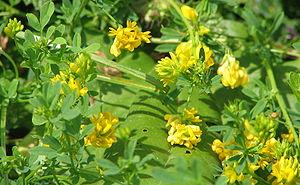
La luzerne cultivée, « reine des plantes fourragères », parfois appelée « grand trèfle » ou « foin de Bourgogne », est une espèce de plantes dicotylédones de la famille des Fabaceae, sous-famille des Faboideae, originaire des régions tempérées du Proche-Orient et de l'Asie centrale.
L'évapotranspiration est la quantité d'eau transférée vers l'atmosphère, par l'évaporation au niveau du sol et au niveau de l'interception des précipitations, et par la transpiration des plantes. Elle se définit par les transferts vers l'atmosphère de l'eau du sol, de l'eau interceptée par la canopée et des étendues d'eau. La transpiration se définit par les transferts d'eau dans la plante et les pertes de vapeur d'eau au niveau des stomates de ses feuilles.